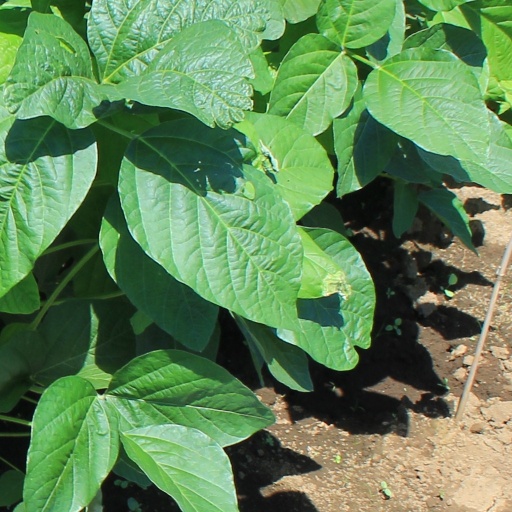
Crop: soybean